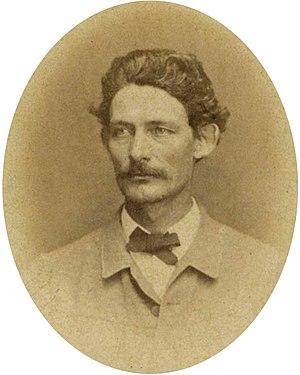
L'État américain du Texas déclare sa sécession des États-Unis d'Amérique le 2 février 1861, et rejoint les États confédérés d'Amérique le 2 mars 1861, après avoir remplacé son gouverneur, Sam Houston, lorsqu'il refuse de prêter serment d'allégeance à la Confédération. Comme celles des autres États, la Déclaration n'est pas reconnue par le gouvernement des États-Unis à Washington. Certaines unités militaires du Texas combattent au cours de la guerre de Sécession à l'est du fleuve Mississippi, mais le Texas est le plus utile pour ravitailler les soldats et fournir des chevaux aux forces confédérées. Le rôle de ravitaillement du Texas dure jusqu'à la mi-1863, époque après laquelle les canonnières de l'Union contrôlent le fleuve Mississippi, rendant impossible les transferts d'hommes, de chevaux ou de bovins. Un peu de coton est vendu au Mexique, mais la plupart de la récolte devient inutilisable en raison du blocus naval de l'Union de Galveston, à Houston, et des autres ports.